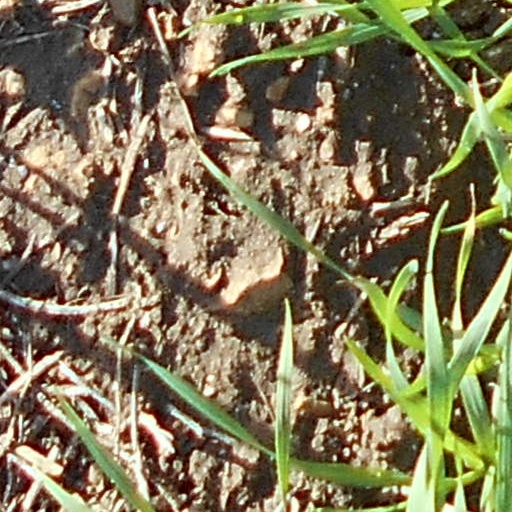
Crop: wheat